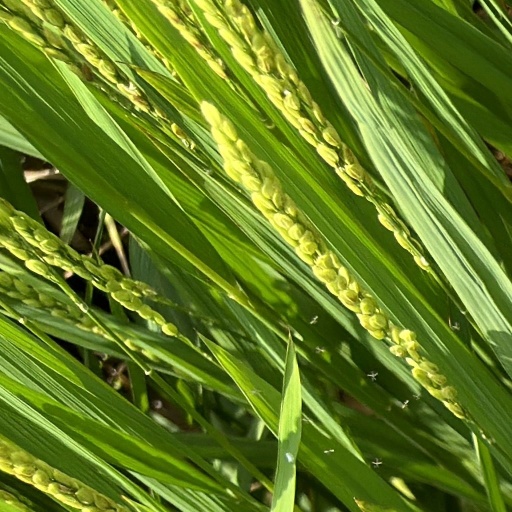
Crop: rice